Đorđe Genčić

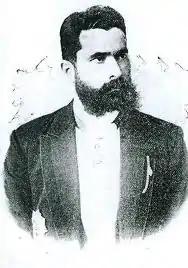

Đorđe Genčić (16 November 1861 – 19 October 1938) was a Serbian and Yugoslav industrialist and politician. He served as the Mayor of Niš (1894-1899), Minister of Internal Affairs (1899-1900) and the Minister of National Economy (1903). He was a political leader of the May Coup which brought an end to the Obrenović dynasty.